NPC (meme)

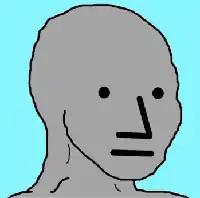
The NPC

The NPC (also known as the NPC Wojak), derived from "non-player character", is an Internet meme that represents people deemed to not think for themselves. It may refer to those who lack introspection or intrapersonal communication, or whose identity is deemed entirely determined by their surroundings and the information they consume, with no conscious processing or discernment being done by the person themselves. The meme gained further viral status on TikTok in 2022, with the surge of "NPC Streamers". The NPC meme, which graphically is based on the Wojak meme, was created in July 2016 by an anonymous author and first published on the imageboard 4chan, where the idea and inspiration behind the meme were introduced.